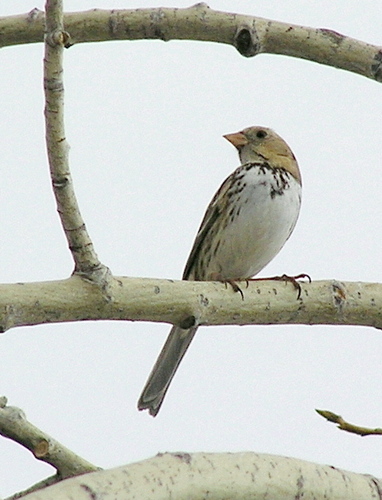
this is a bird with a white breast and a grey head.
this bird has a grey head, neck, and wings above its white breast and belly, with relatively long grey tail feathers.
the bird has a white belly, blacks potted breast, and a tan-ish orange nape and crown.
this bird has a tan crown, a pointed bill, and a spotted breast
this bird has a small beak with white belly feathers and yellow head feathers
this bird is white with black and has a long, pointy beak.
this bird has a pale orange, short, pointed bill, a brown head, and a white breast and belly.
this bird has wings that are black and has a white belly
this bird has a pointed bill, with a white and brown breast.
this brown bird has a white breast and belly and a short bill.
Species: Harris Sparrow